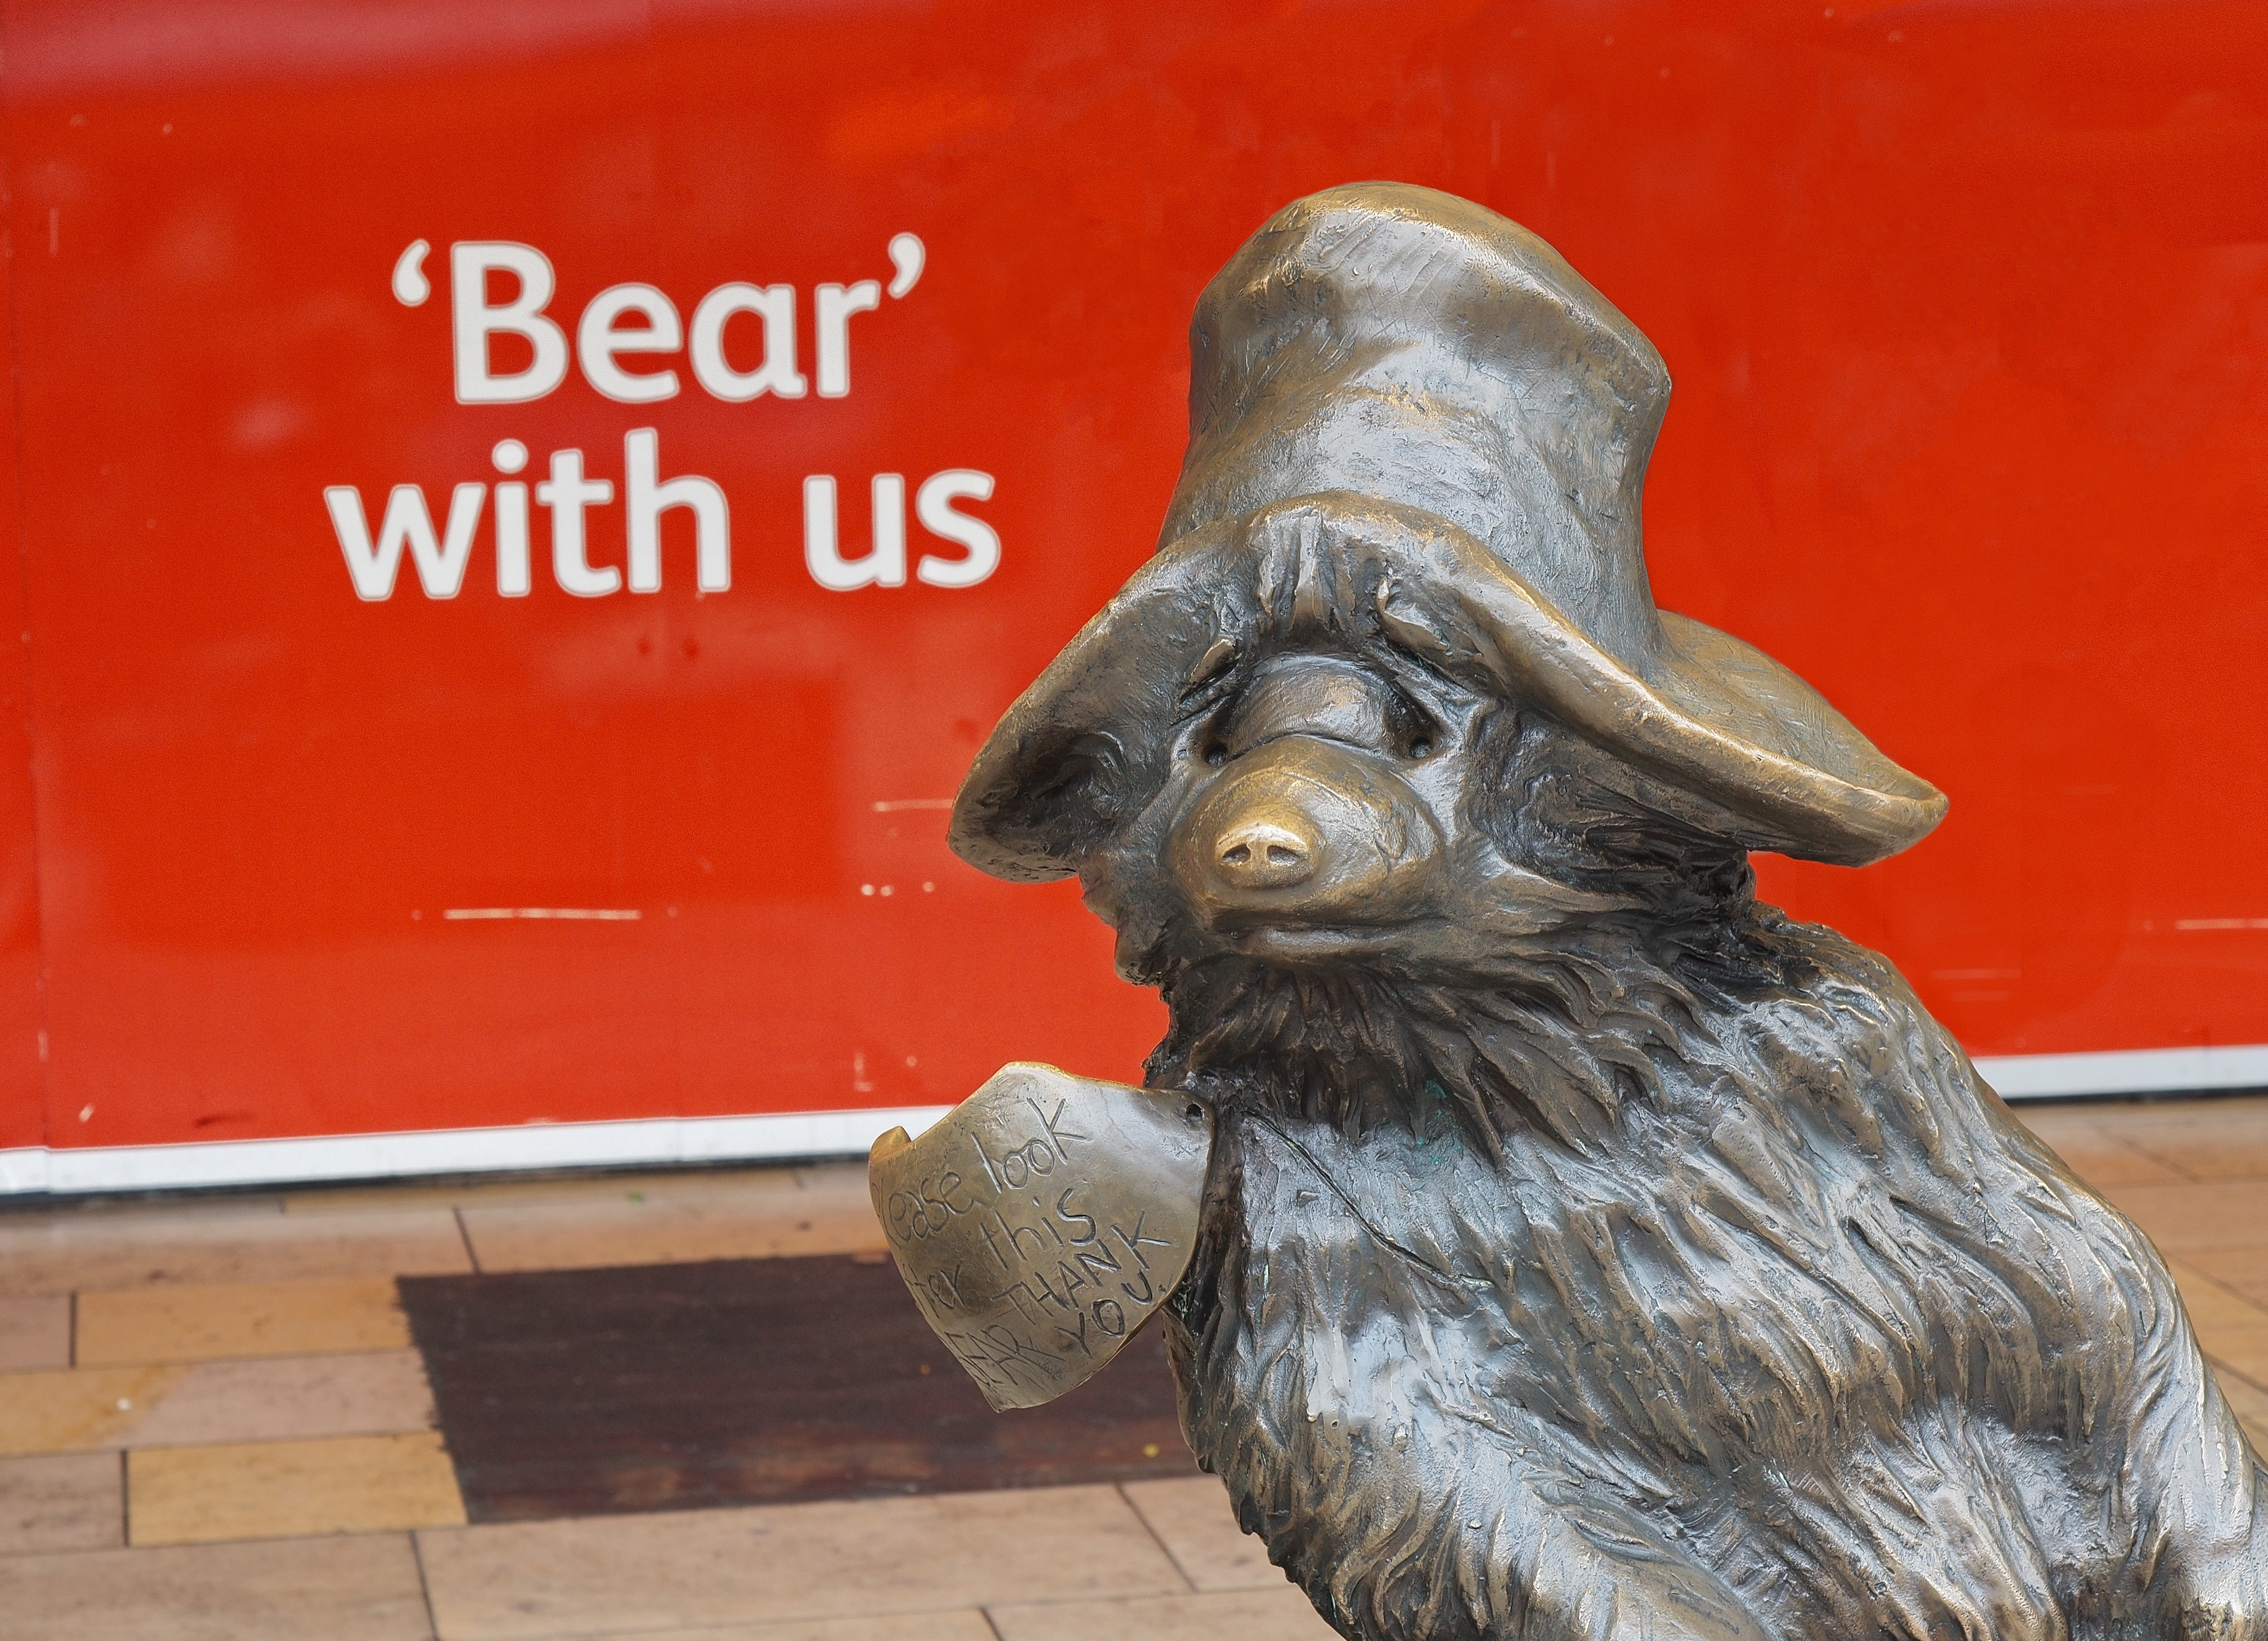
book, railway, railroad, rail, urban, monument, commute, transportation, bear, statue, repair, station, communication, label, england, sculpture, london, art, temple, public, message, bronze, story, carving, cast, pun, bond, maintenance, had, delay, paddington, marmalade, ursine, disruption, bear with us, look after, apology, apologise